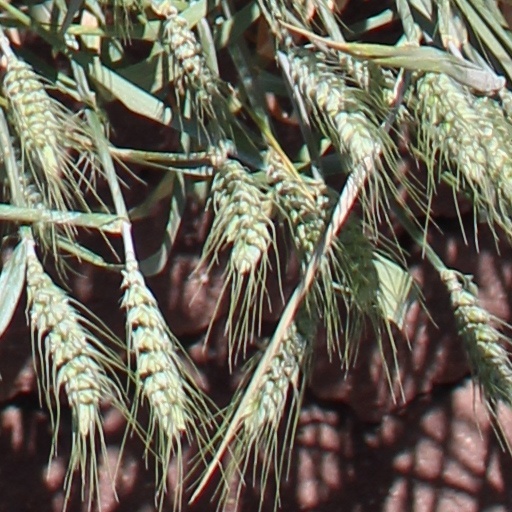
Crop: wheat